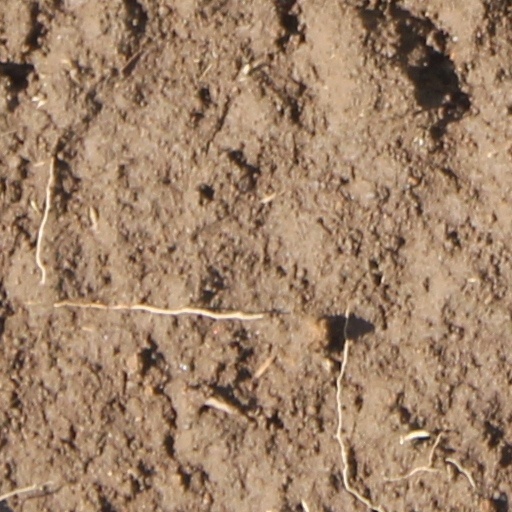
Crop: wheat